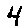
Label: 4